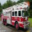
Label: truck